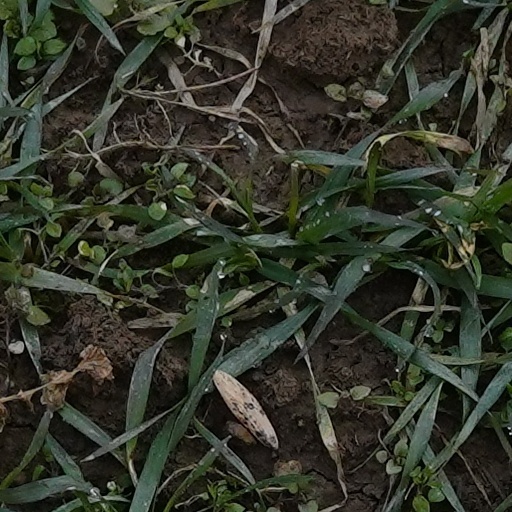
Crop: wheat